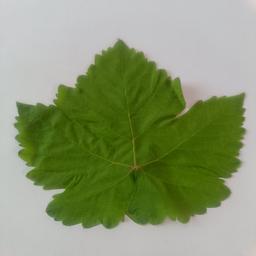
Label: Healthy Leaves